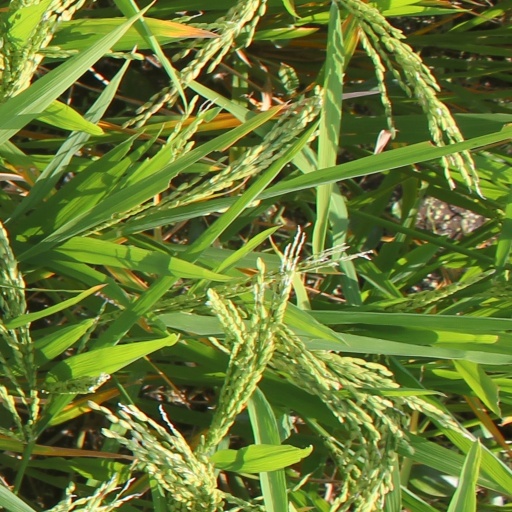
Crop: rice